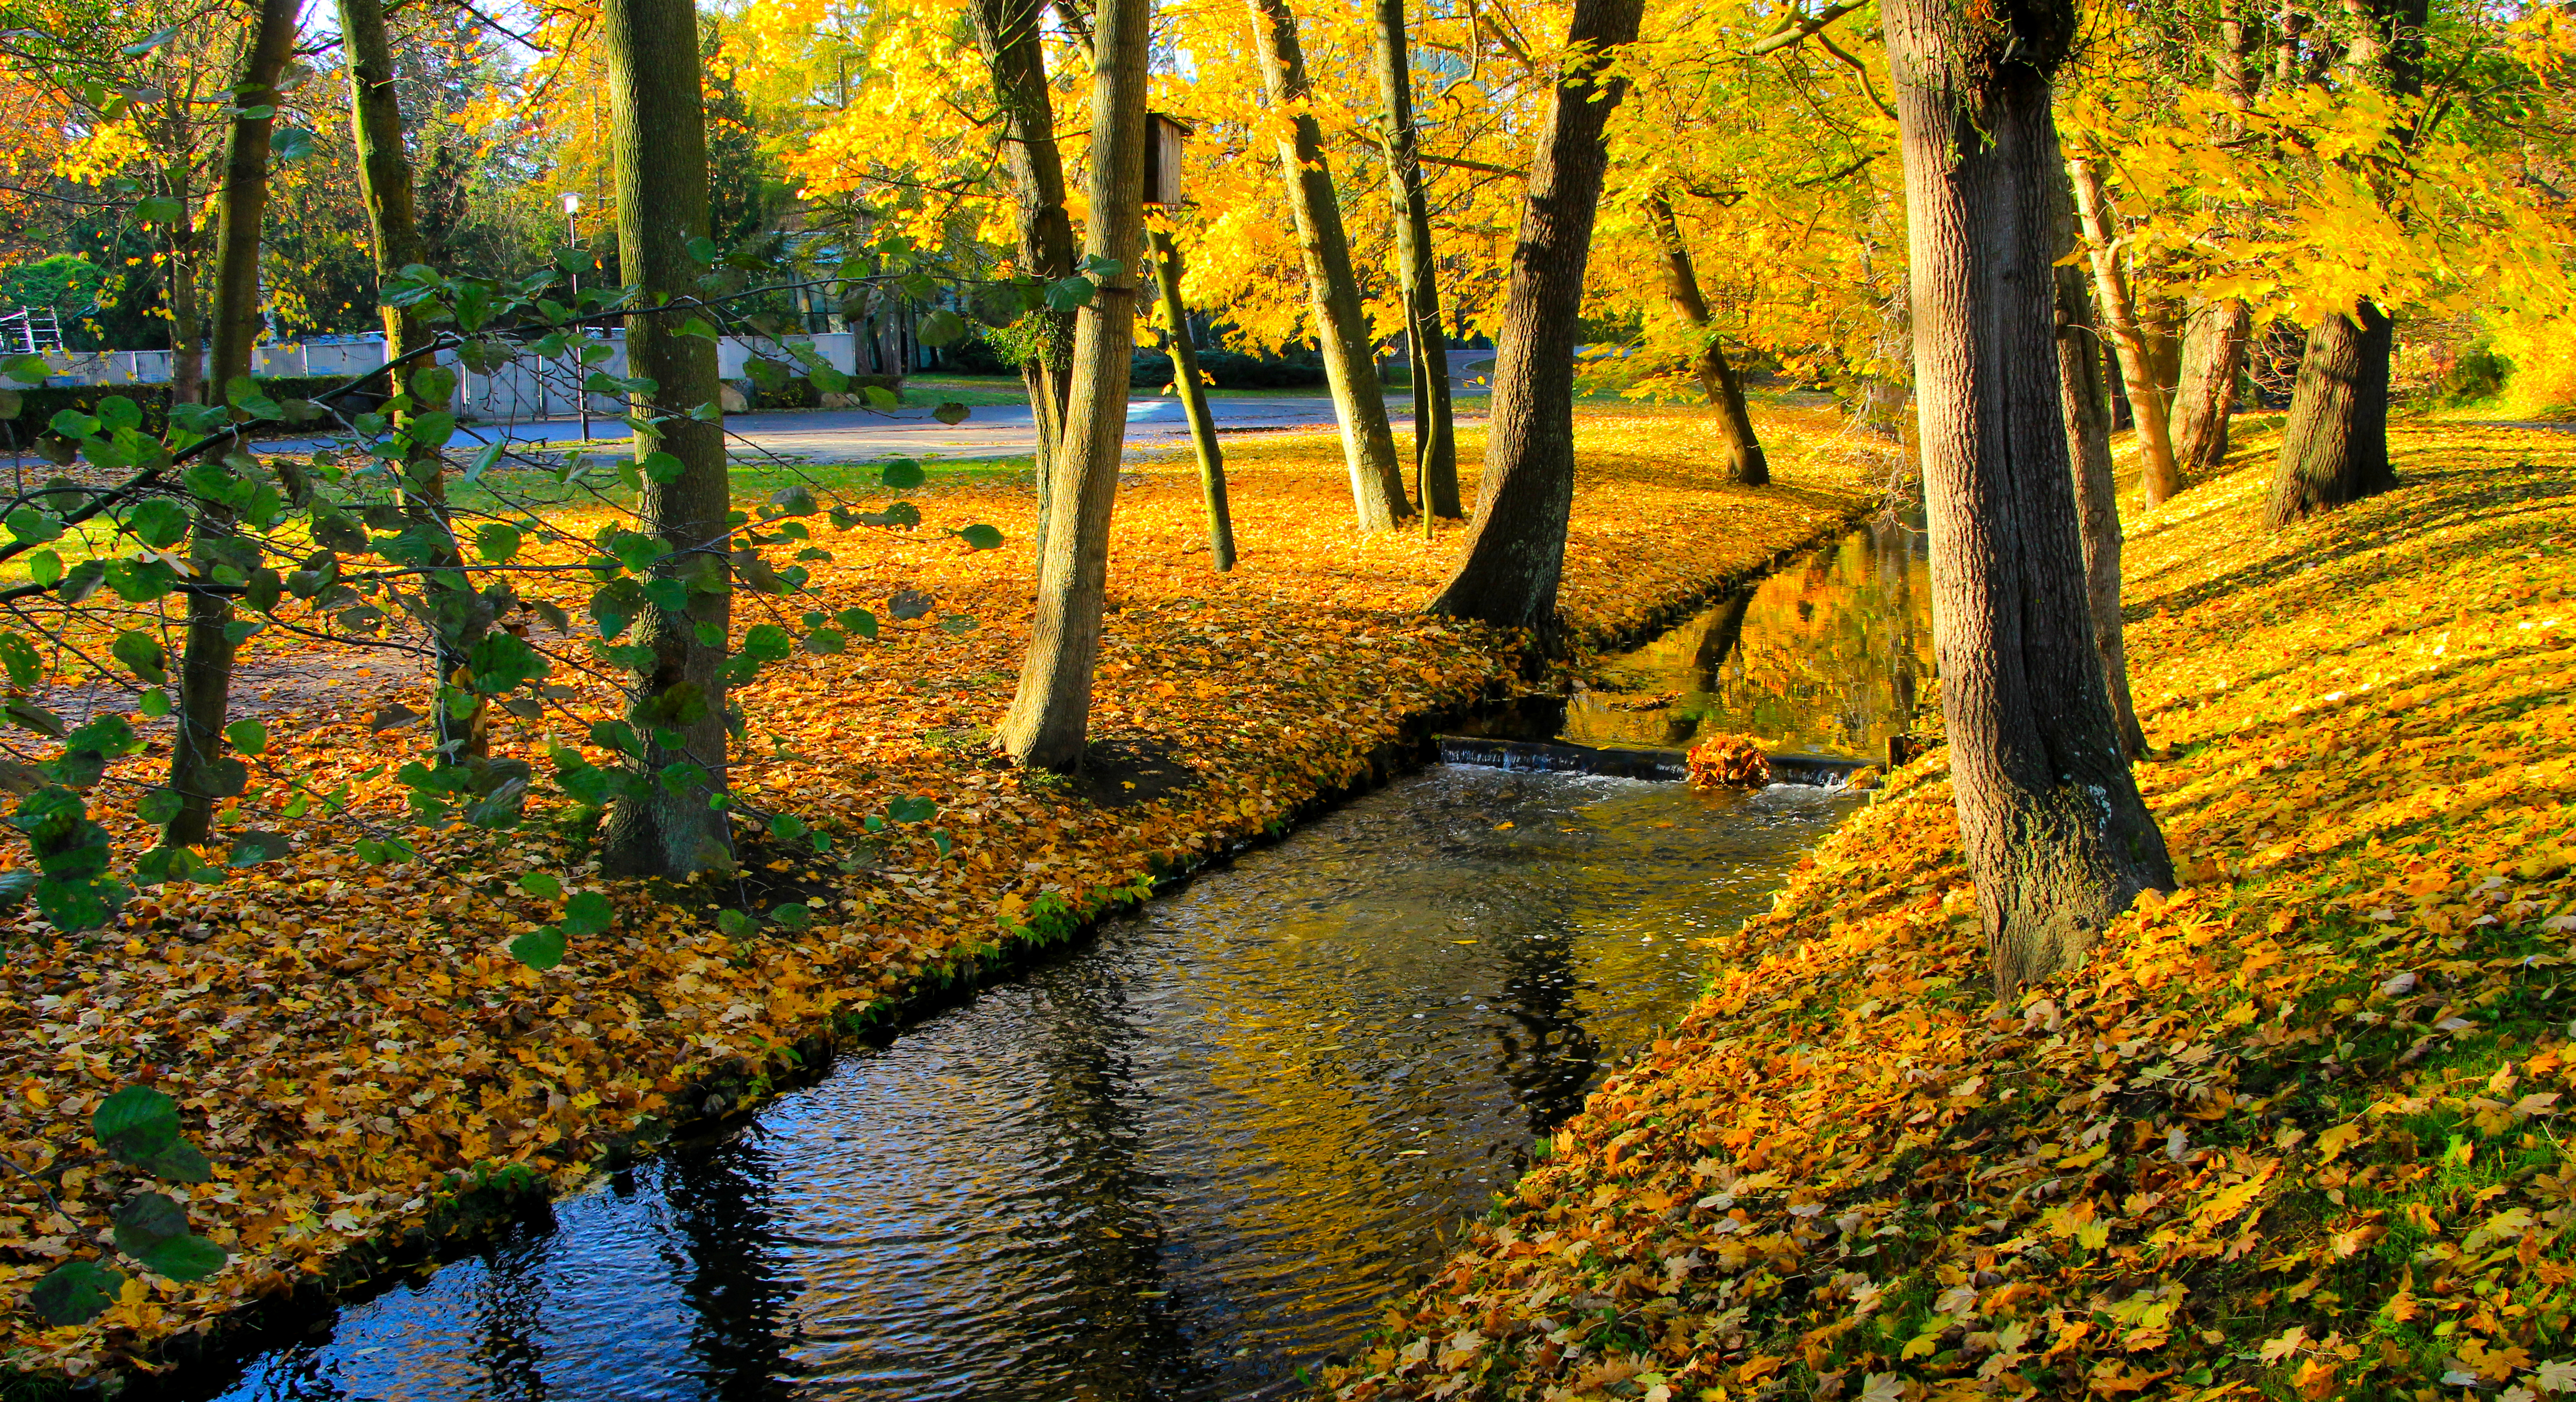
autumn, park, tree, yellow, water, plant, People in nature, natural landscape, natural environment, branch, wood, trunk, grass, vegetation, bank, landscape, deciduous, lake, forest, groundcover, Tints and shades, grove, woodland, temperate broadleaf and mixed forest, wetland, reflection, wilderness, lacustrine plain, fluvial landforms of streams, shade, nature reserve, twig, shadow, spring, Northern hardwood forest, riparian forest, riparian zone, reservoir, old growth forest, pond, plant stem, garden, bog, stream, floodplain, bayou, swamp